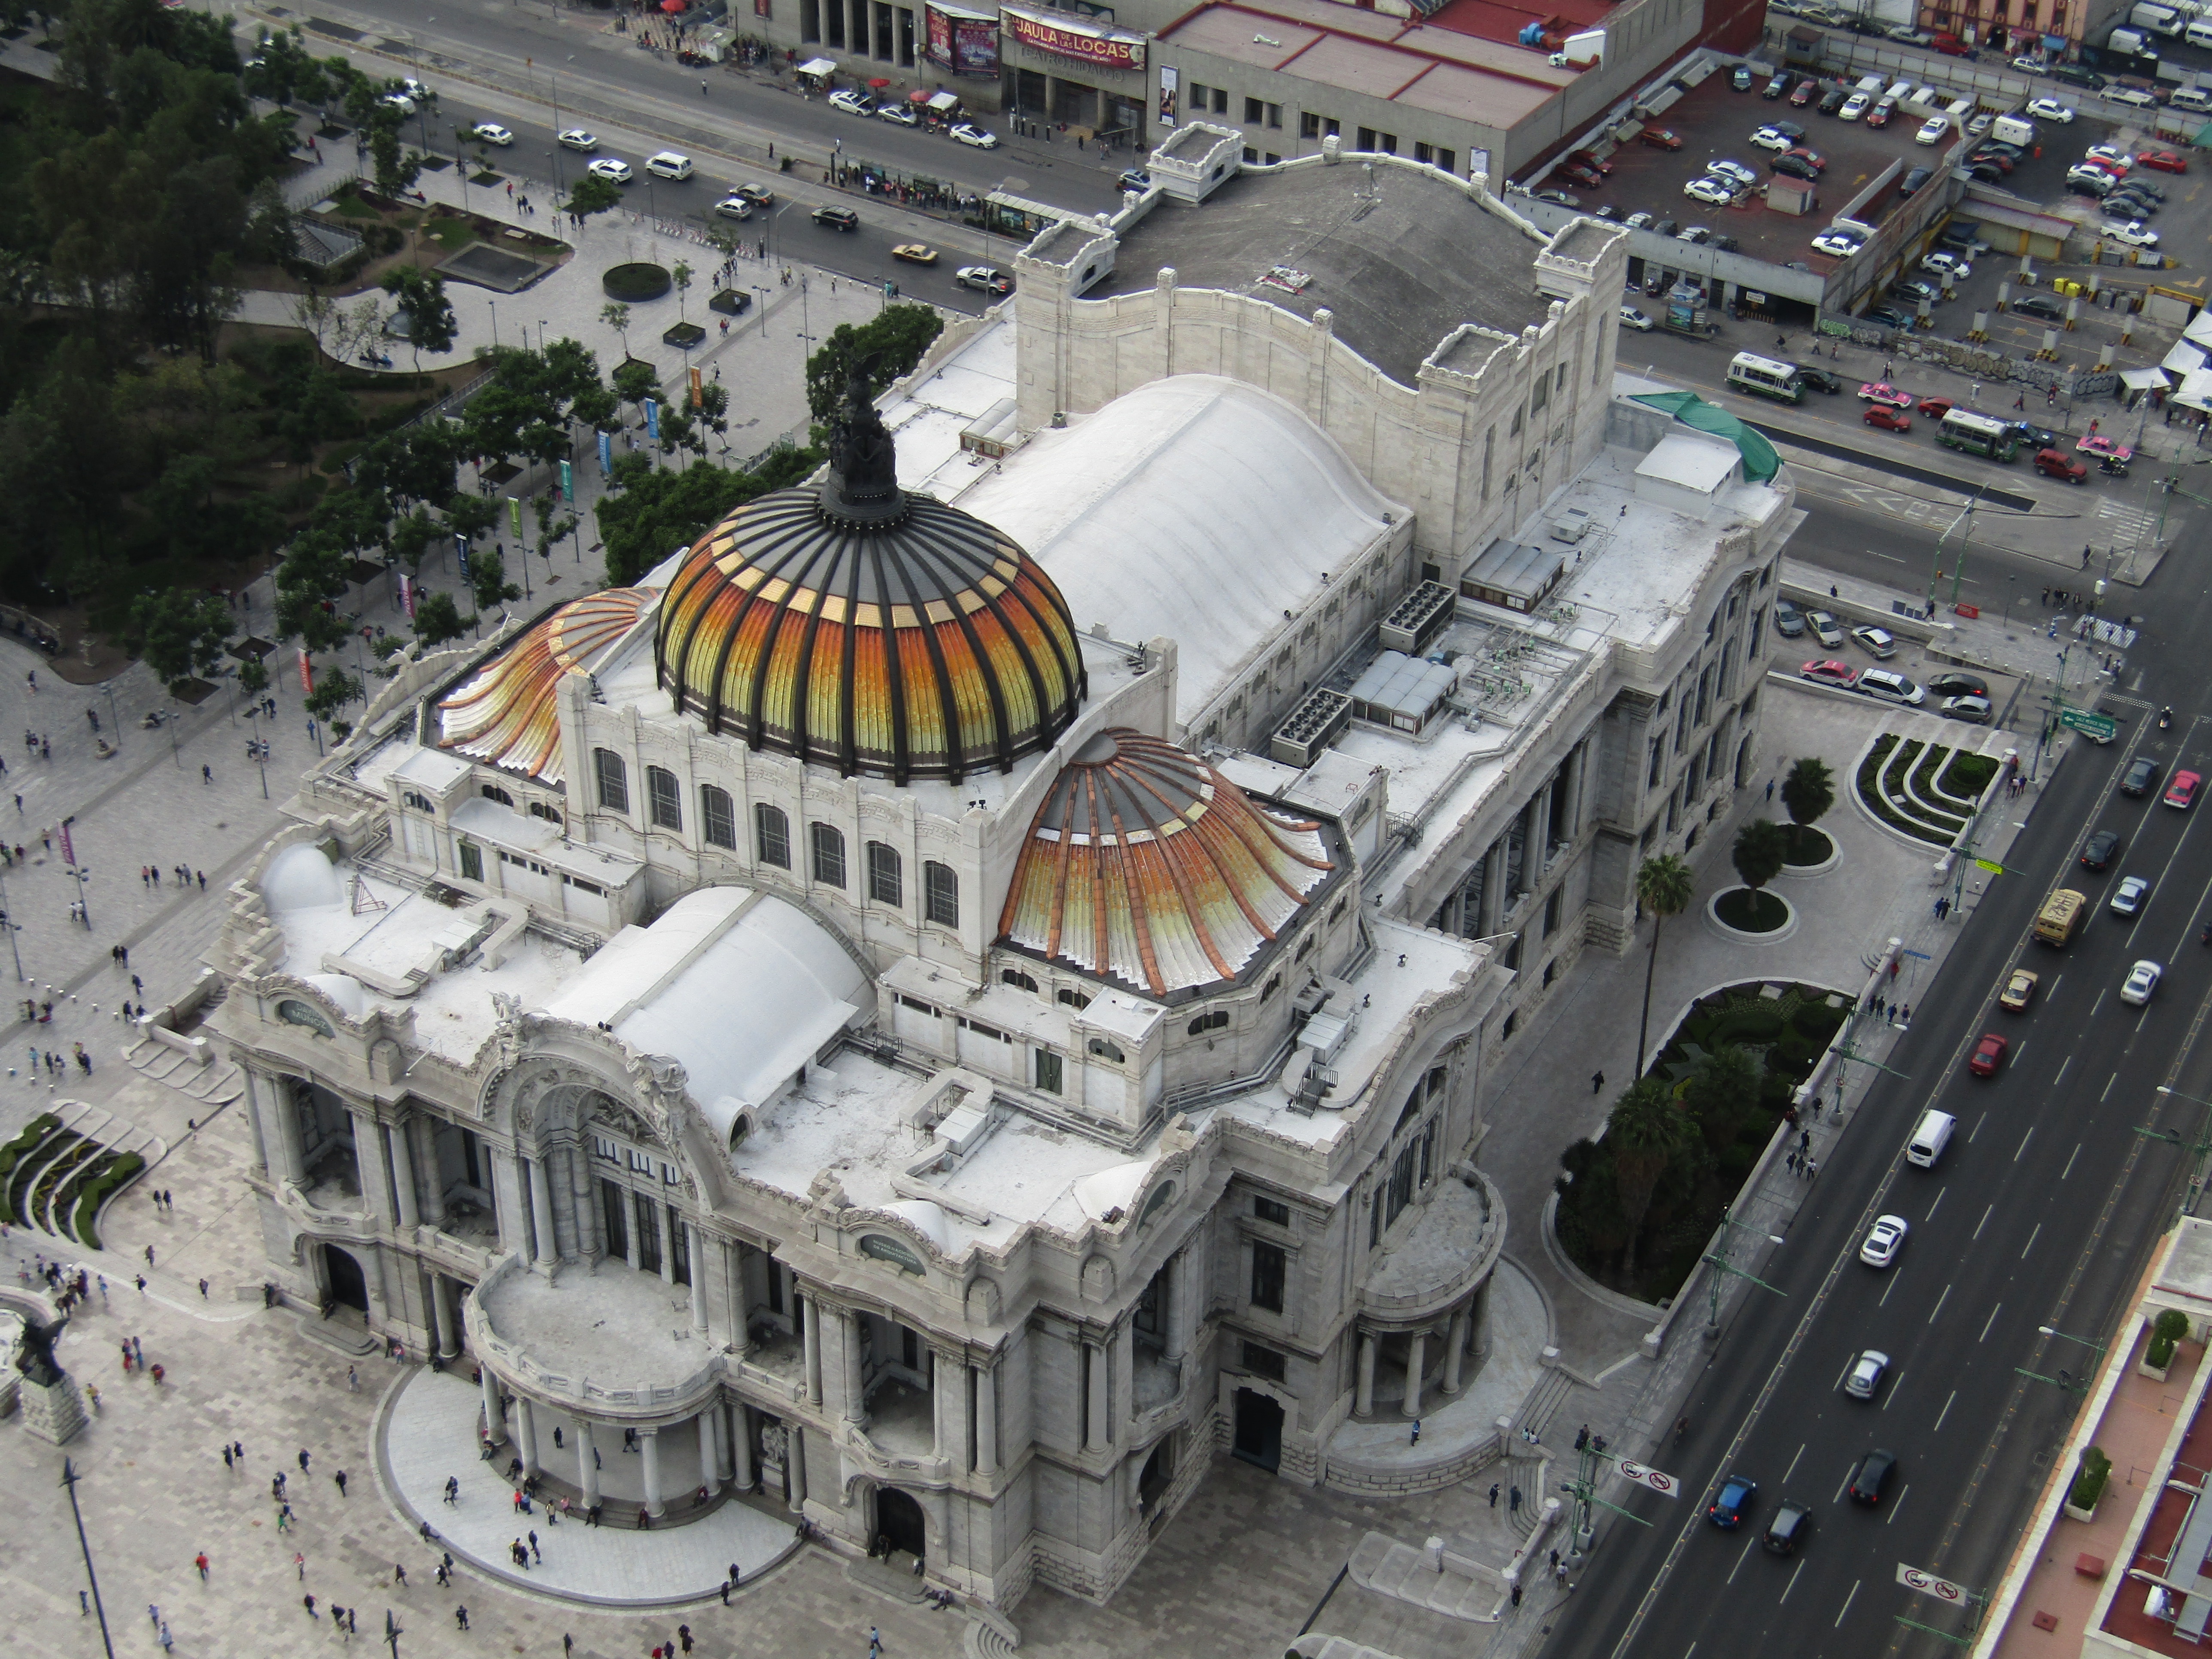
structure, building, palace, city, landmark, stadium, place of worship, arena, mexico, arts, dome, metropolis, bird's eye view, aerial photography, fine arts, mexico city, historic centre, shopping mall, sport venue, viva mexico